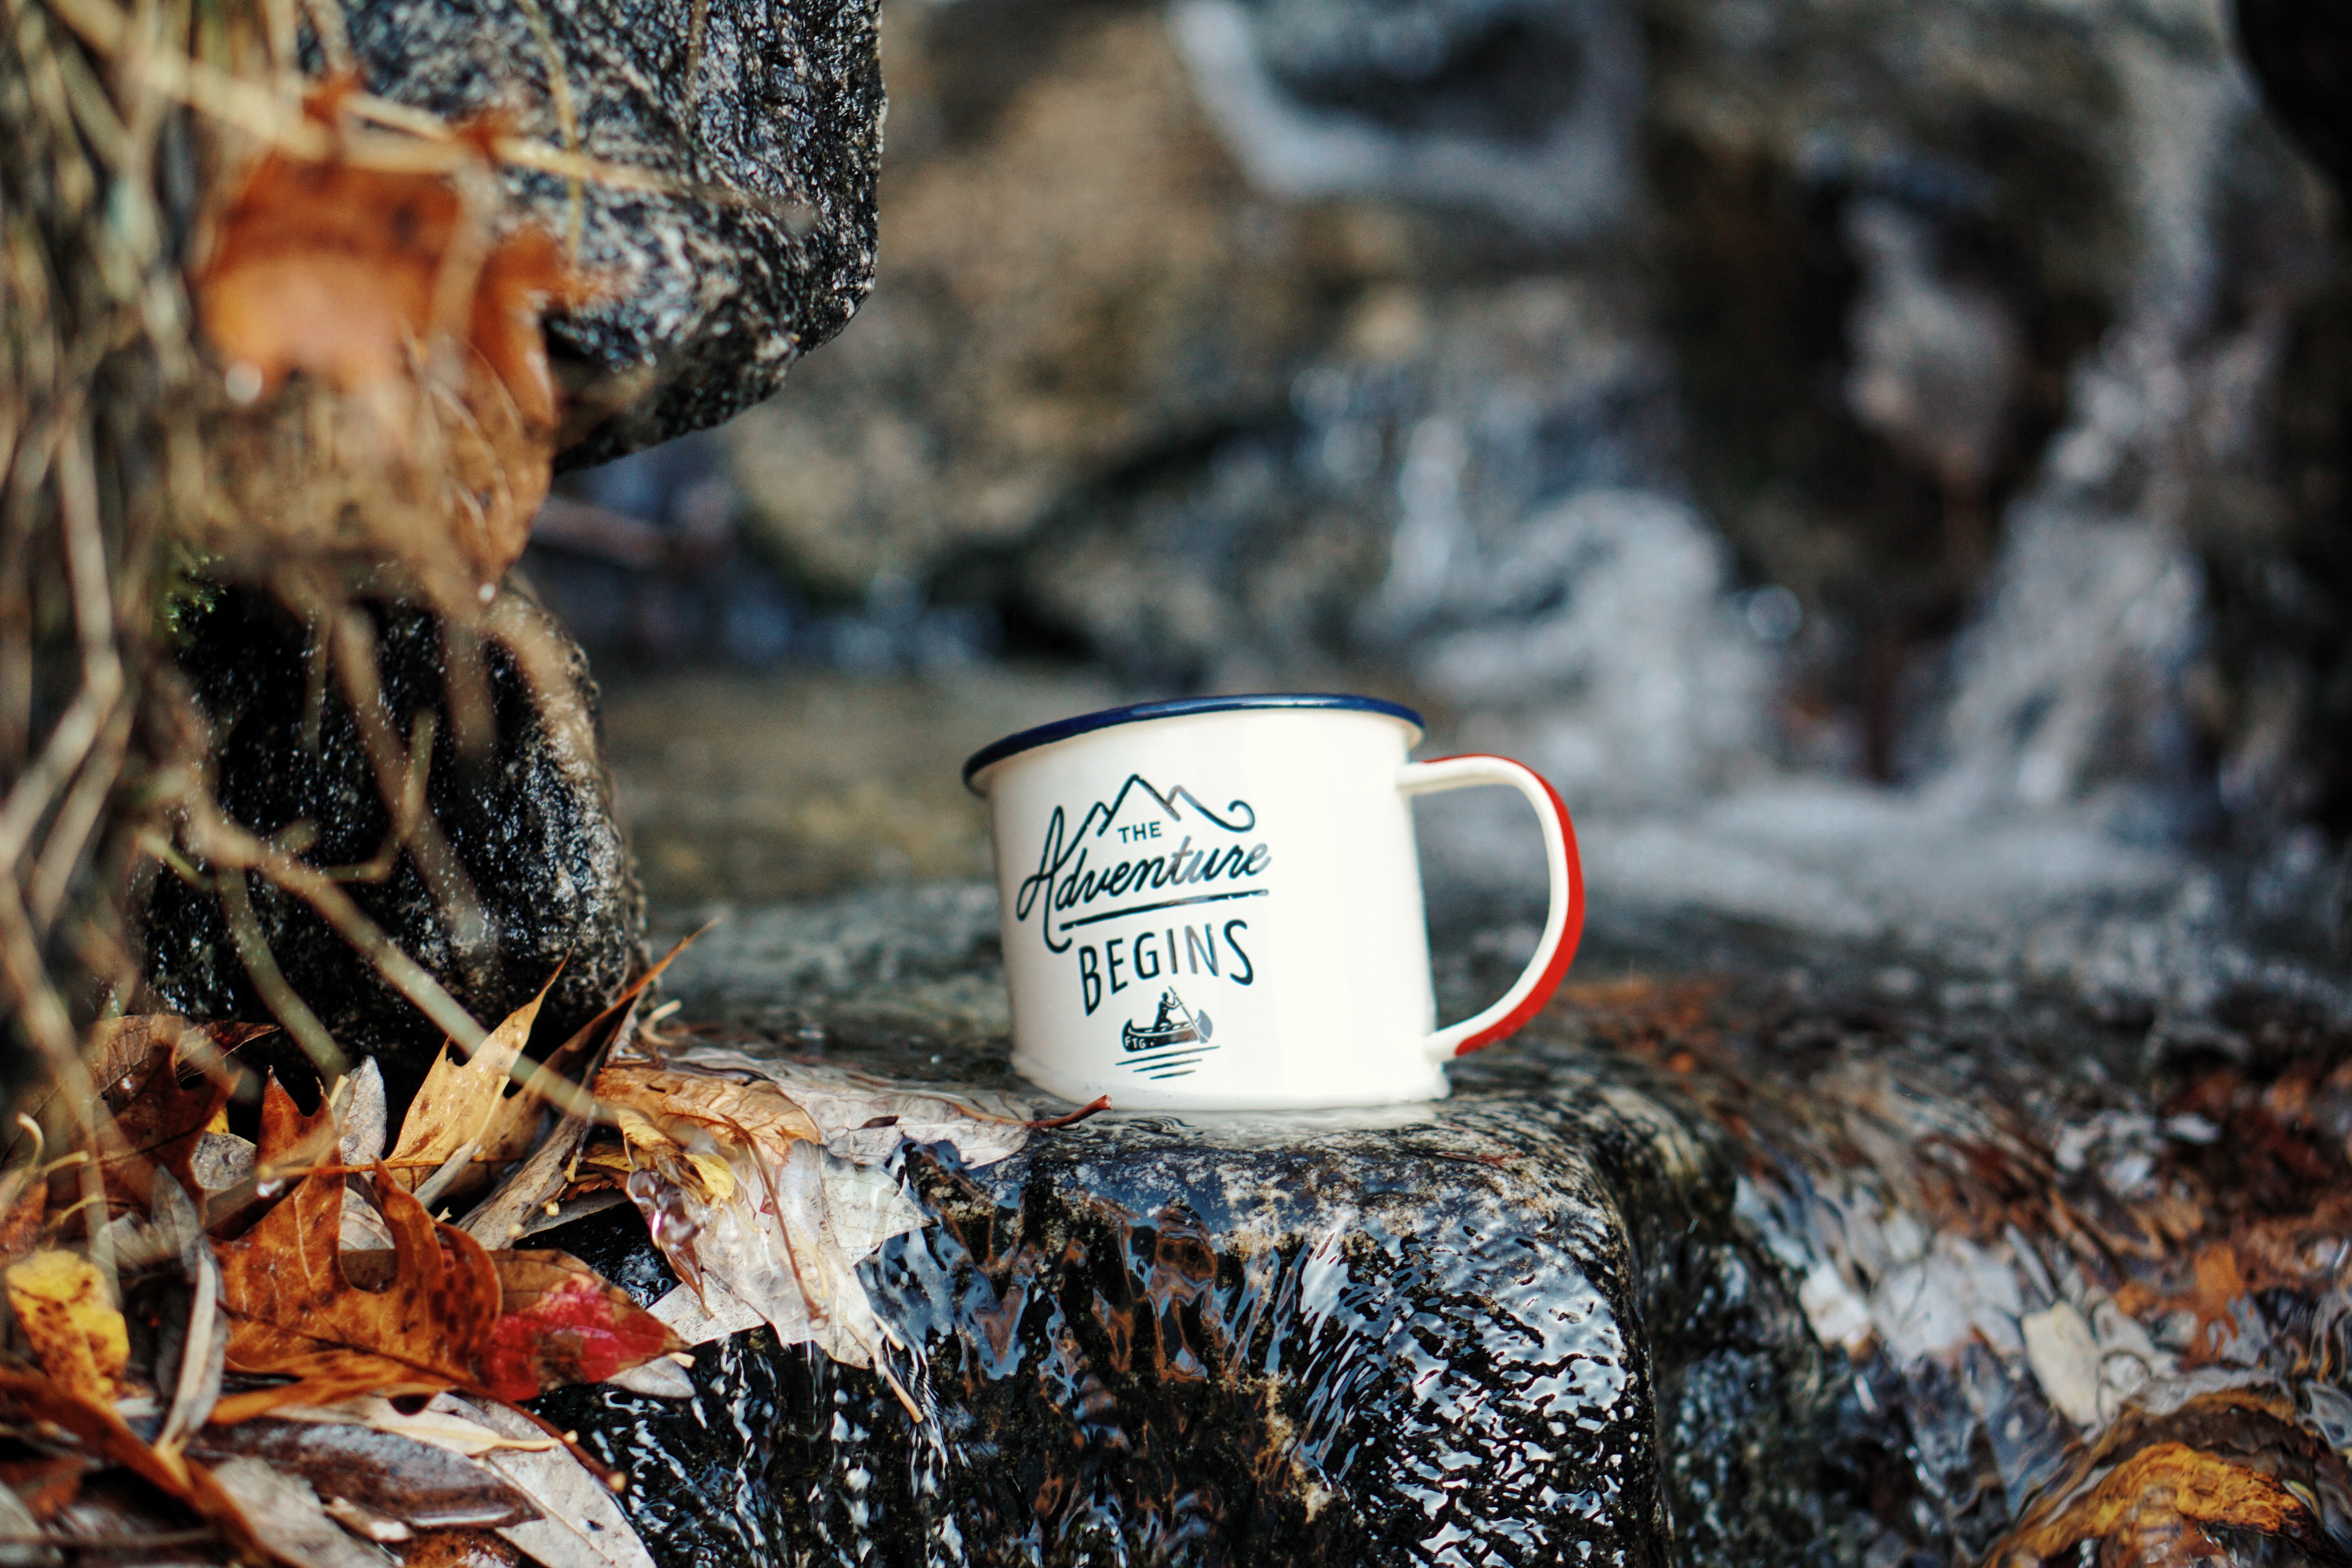
cup, coffee cup, tree, rock, photography, plant, still life, tableware